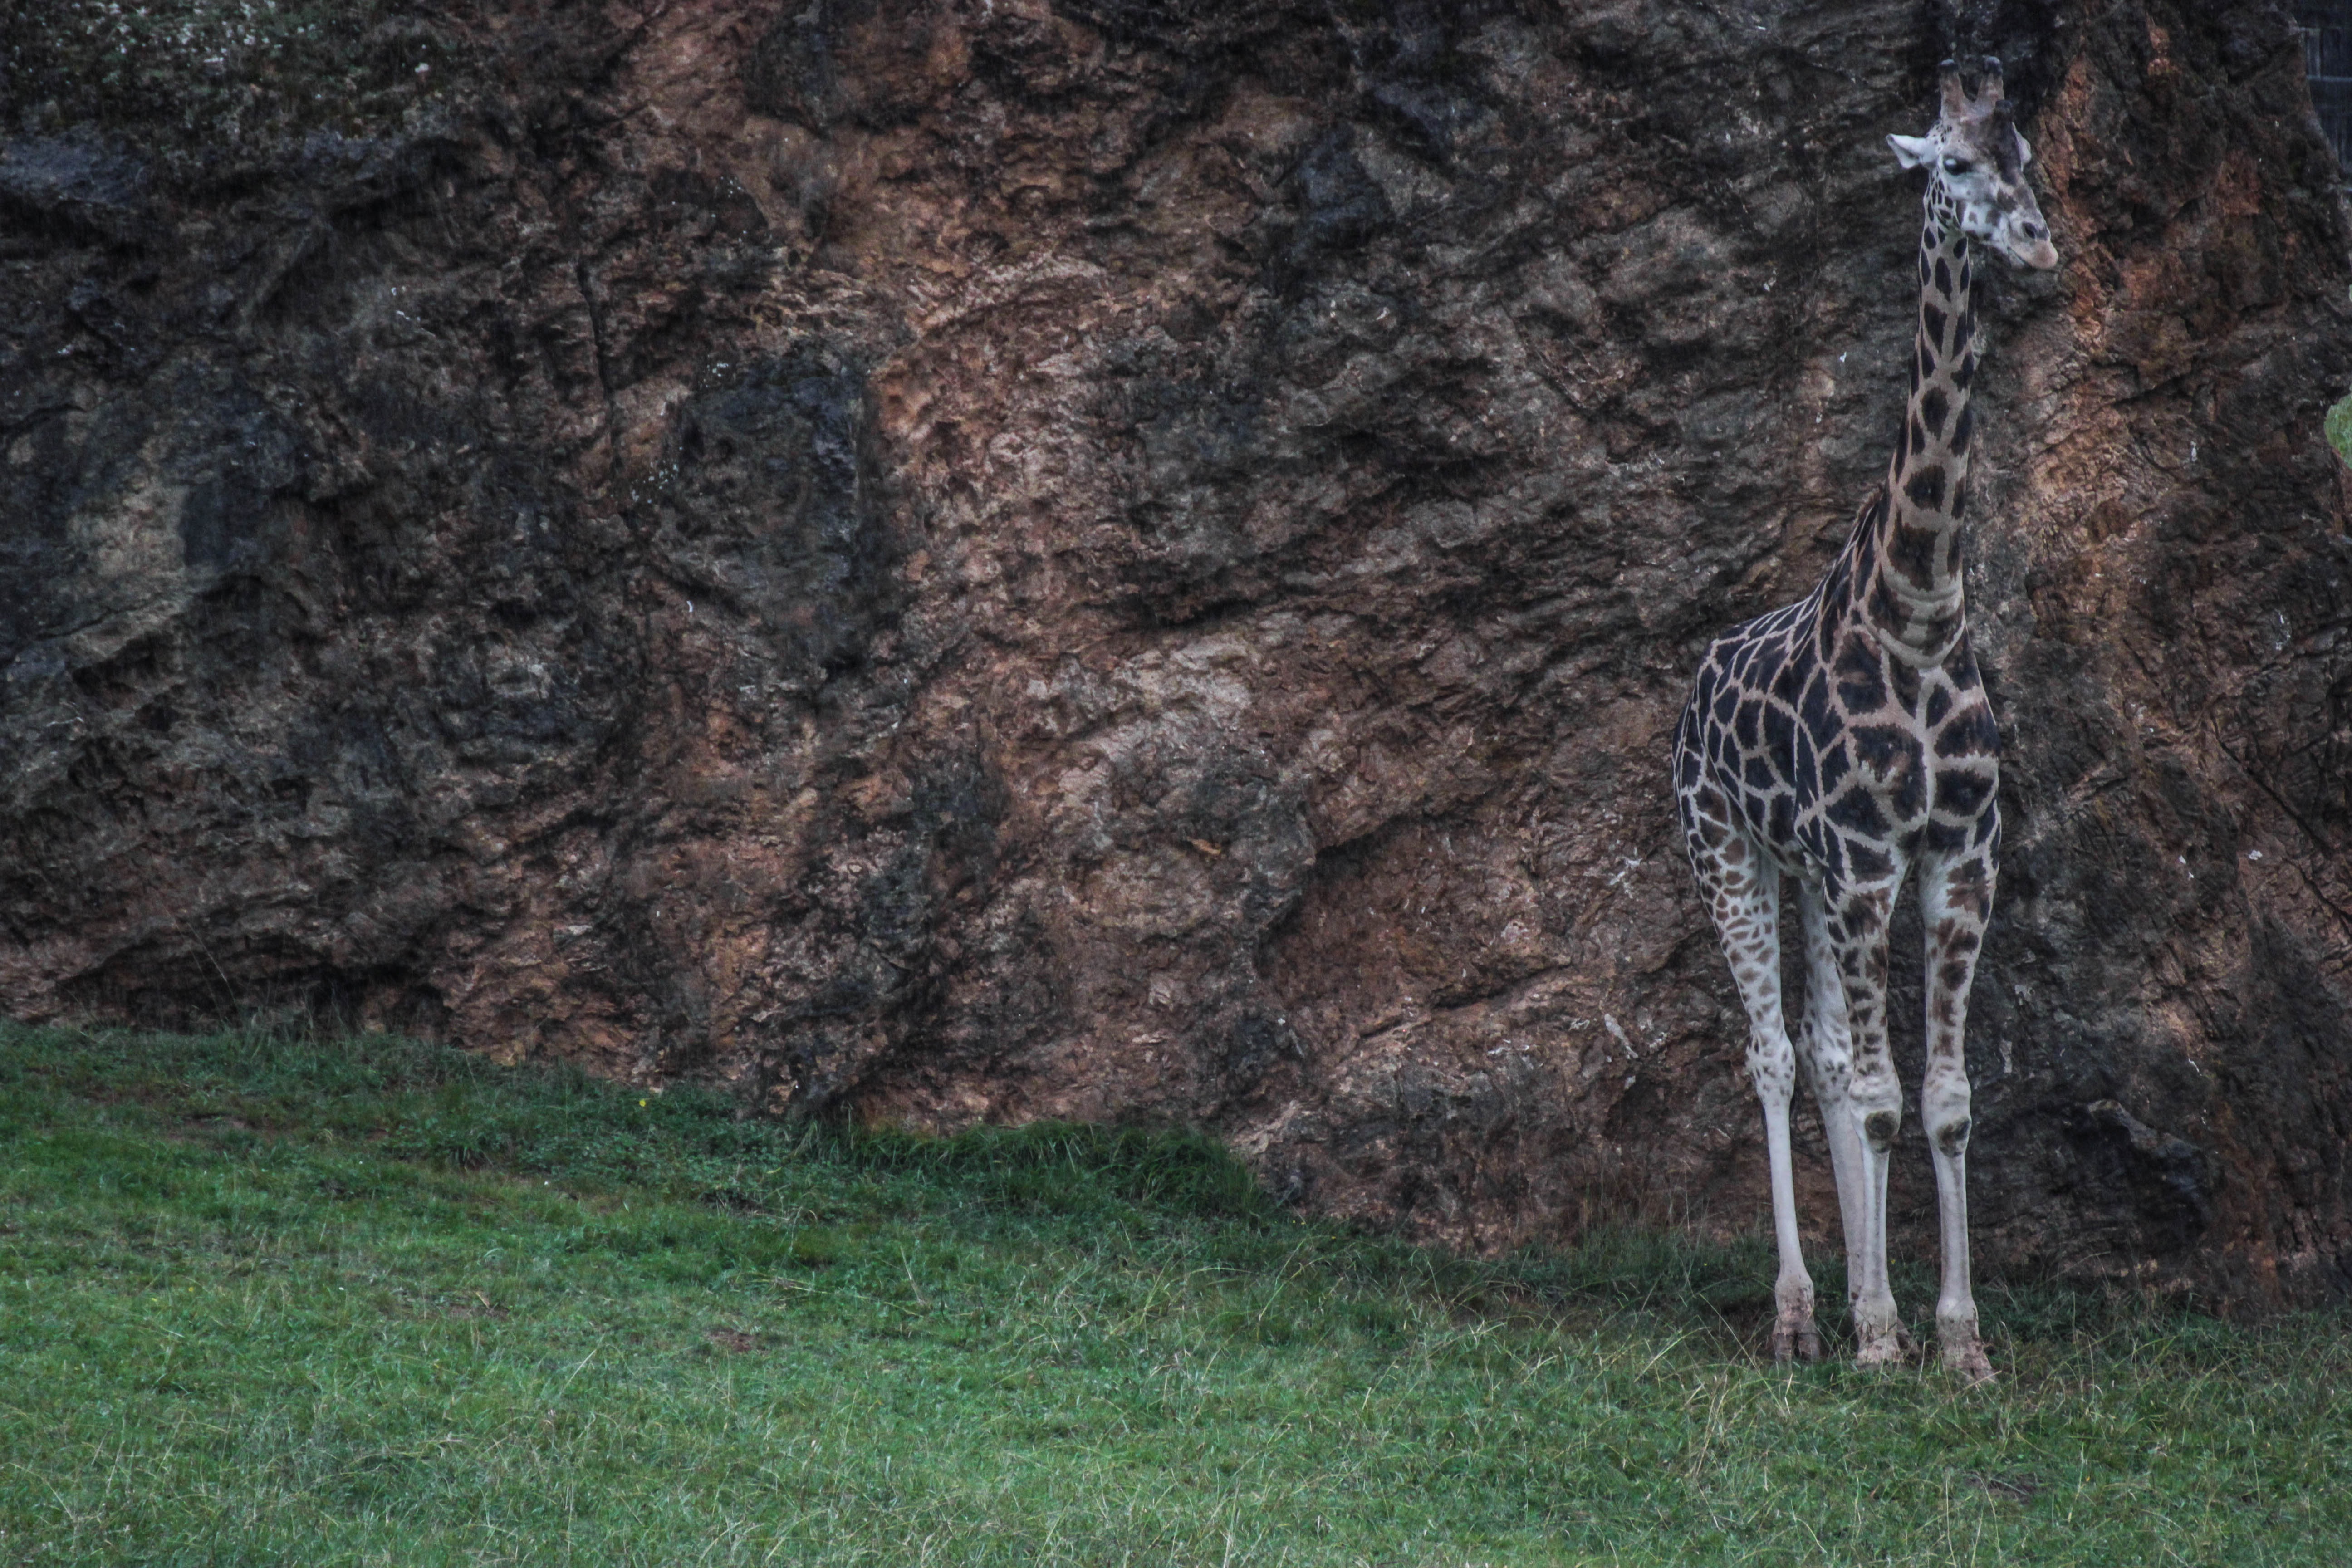
nature, wildlife, africa, mammal, fauna, giraffe, animals, soledad, giraffidae